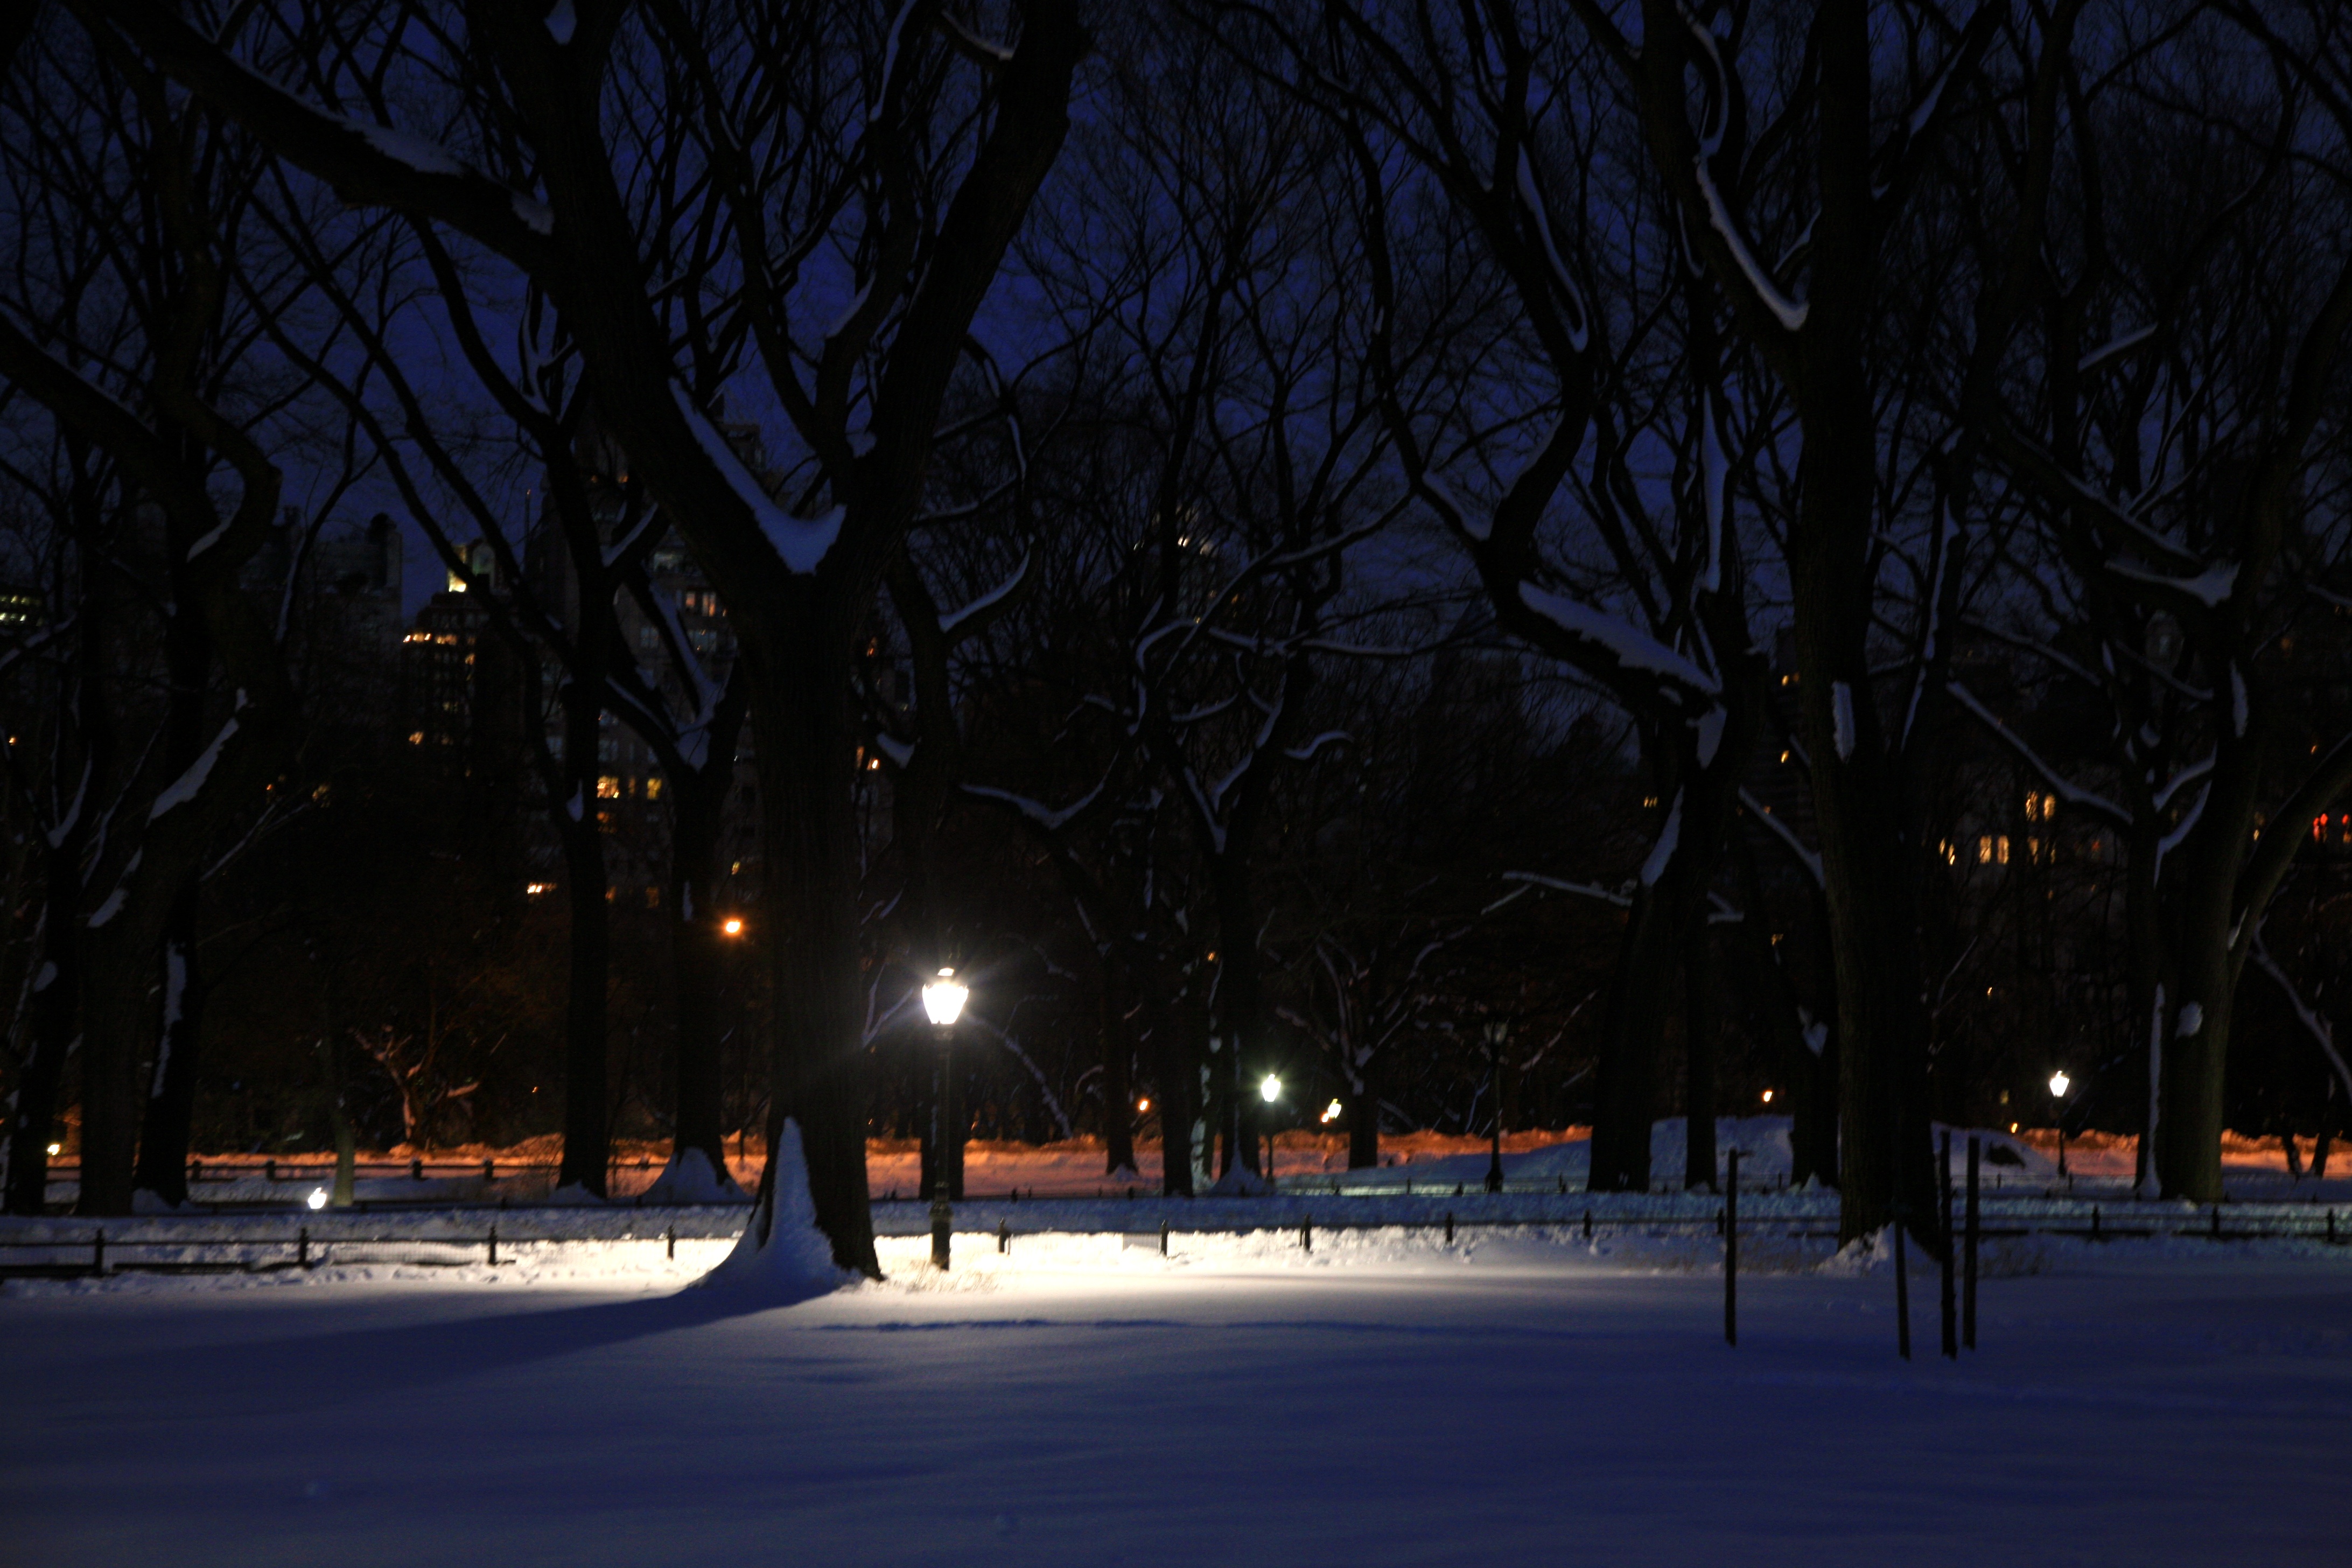
tree, snow, winter, light, night, dusk, ice, evening, nyc, park, weather, darkness, street light, lighting, season, newyork, newyorkcity, ny, centralpark, midnight, freezing